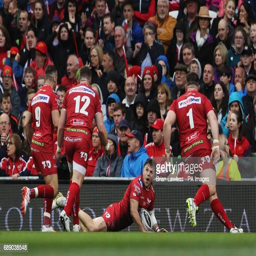
person scores his second try during the final